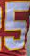
Number: 5